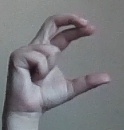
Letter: thal